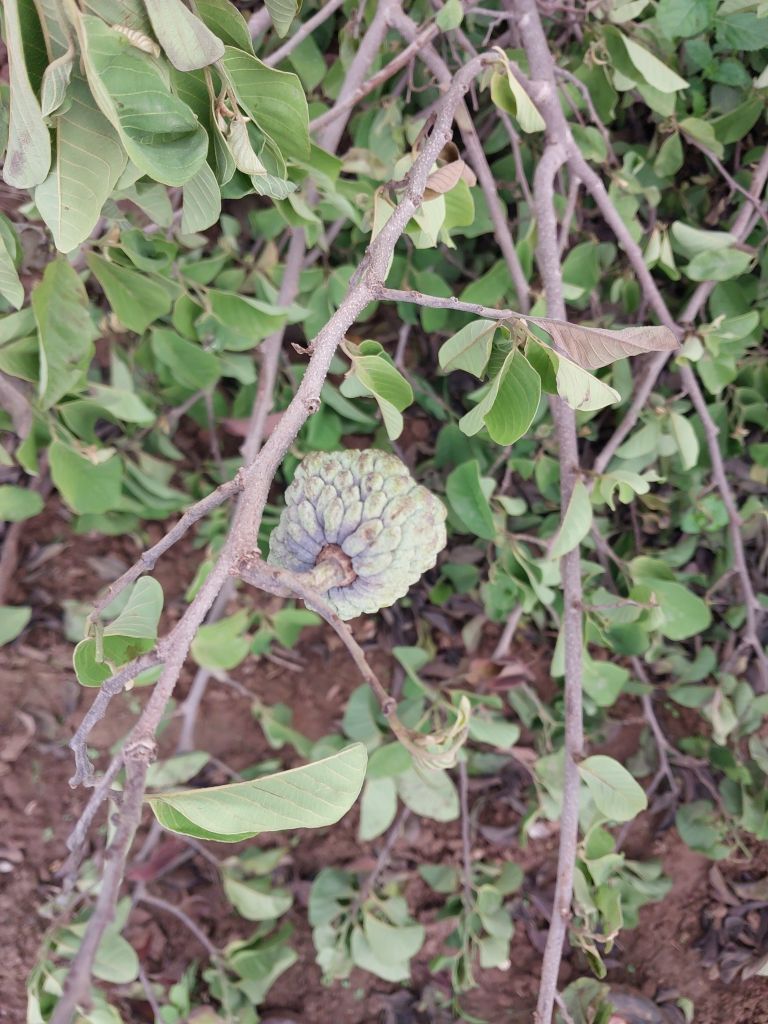
Disease label: Blank Canker